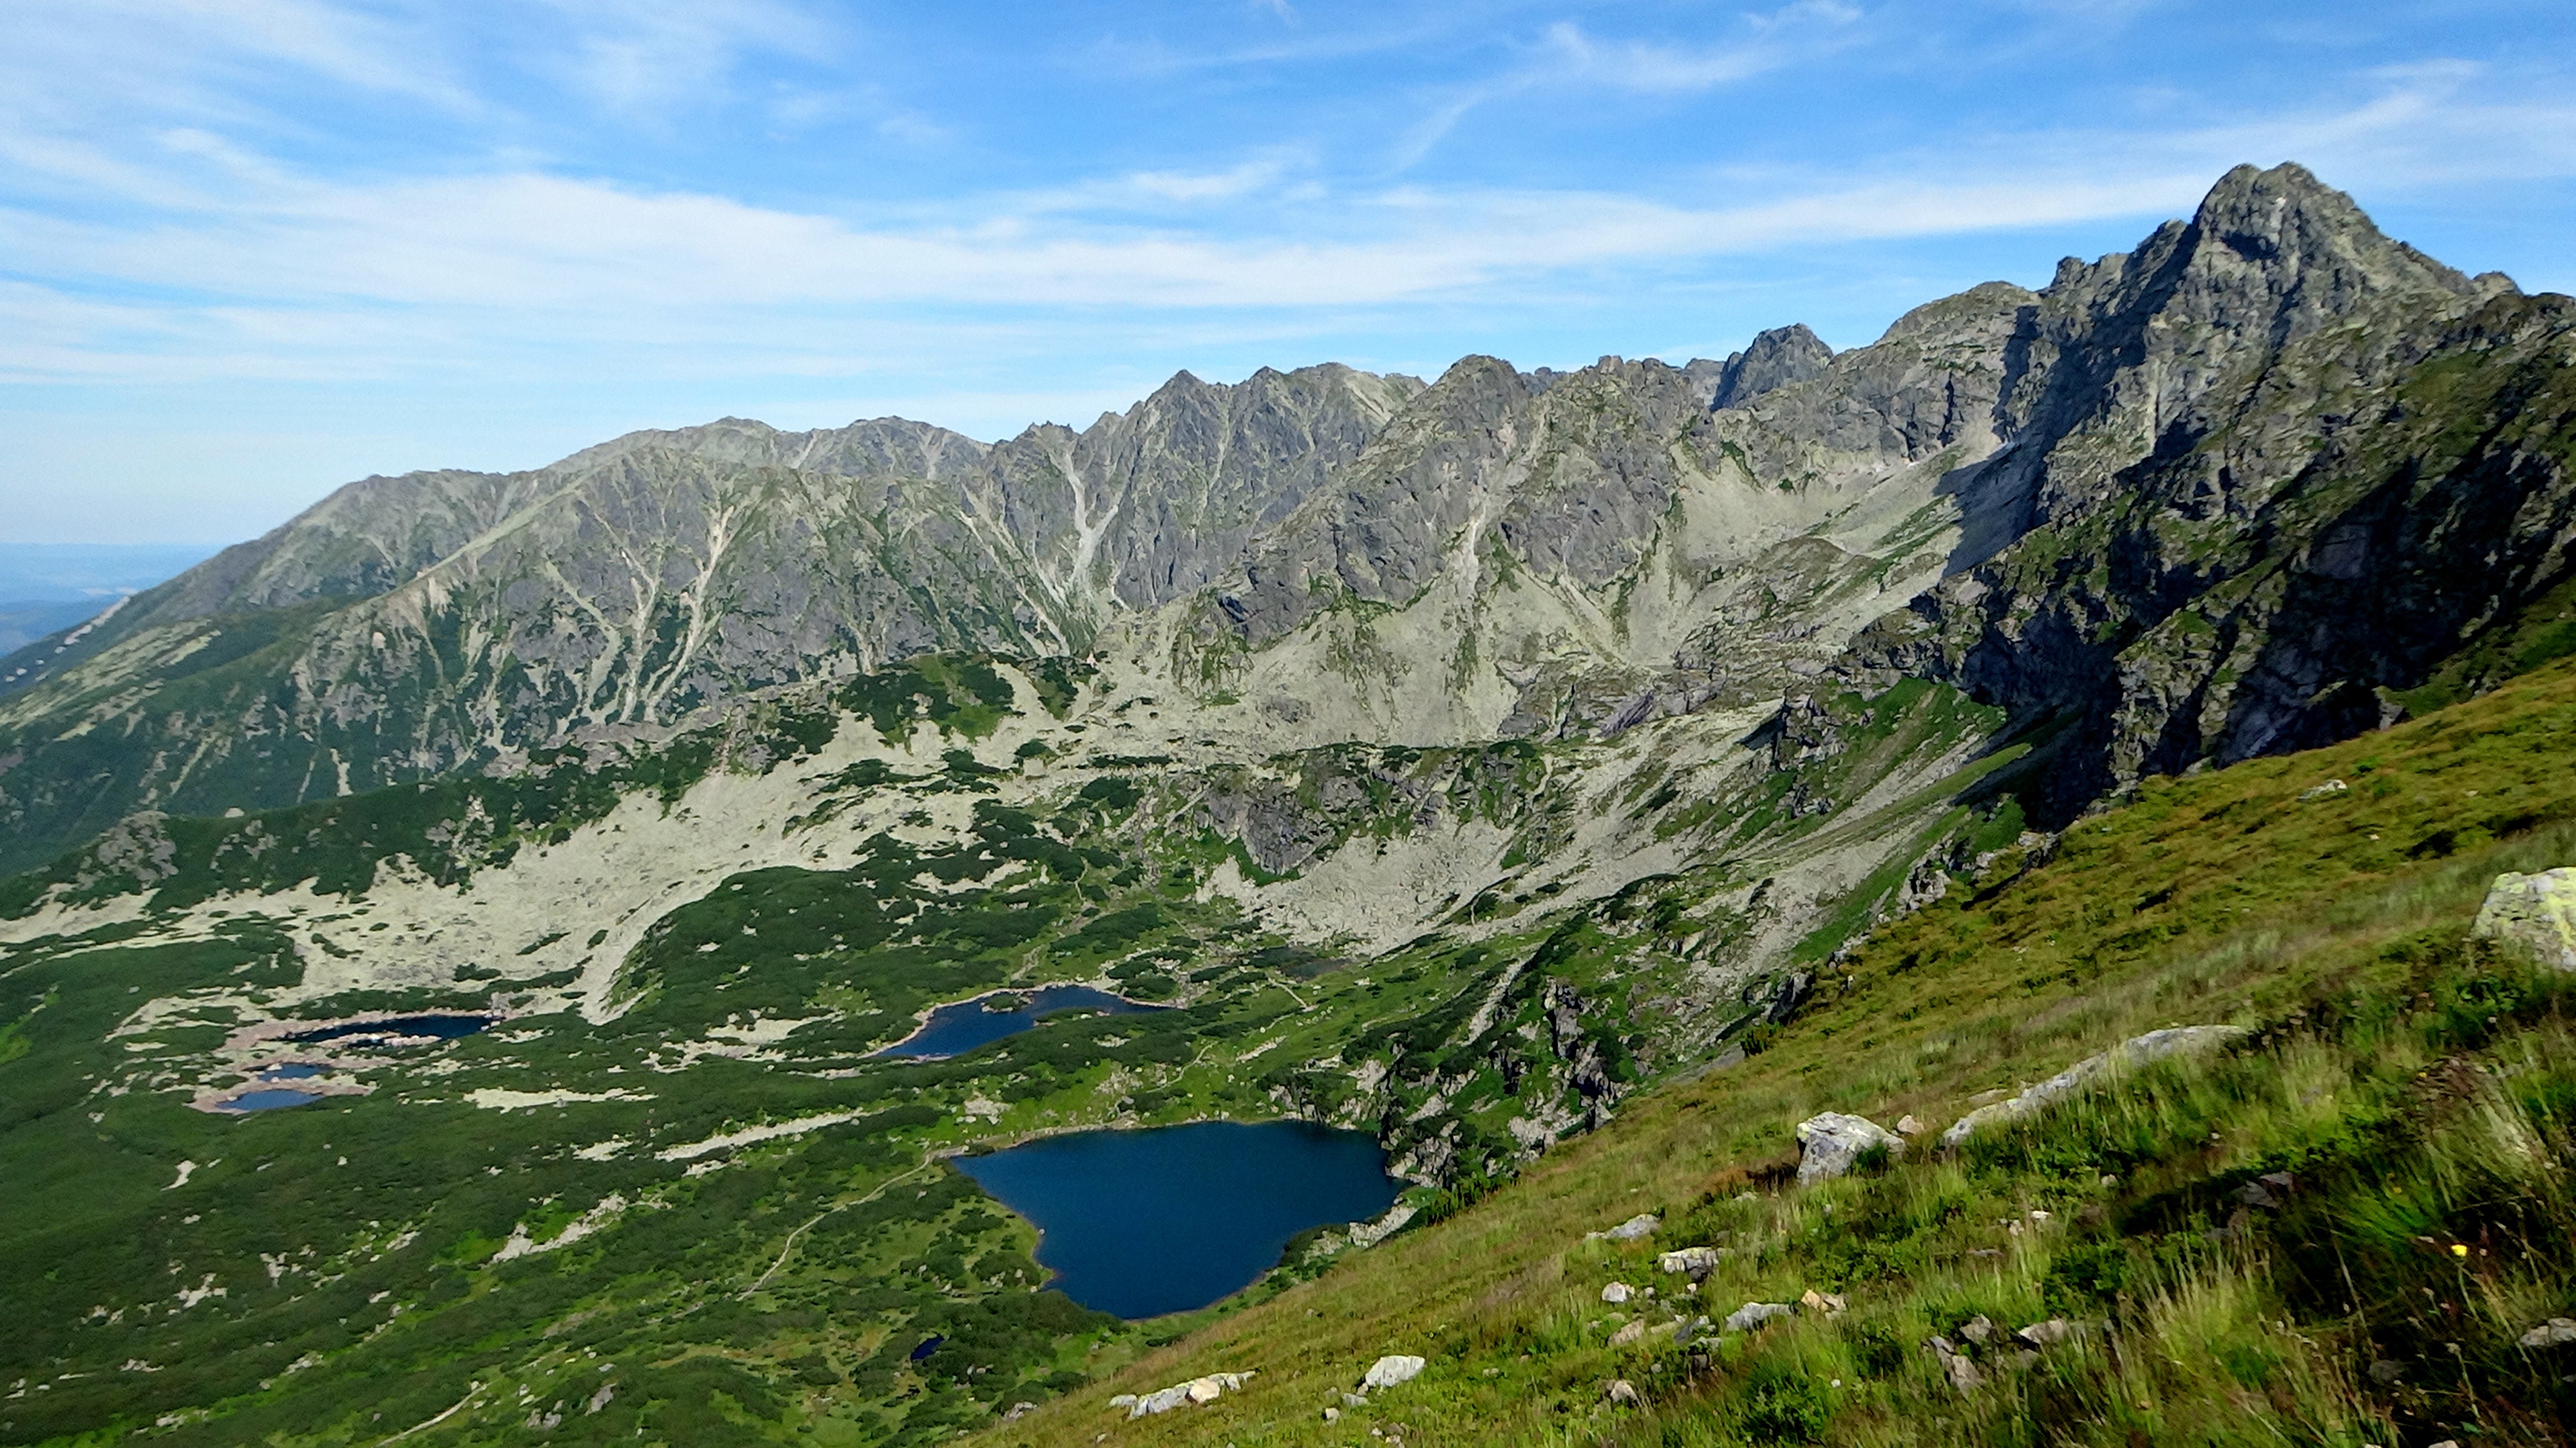
landscape, wilderness, walking, mountain, lake, adventure, valley, mountain range, fjord, terrain, ridge, mountains, alps, poland, plateau, fell, cirque, loch, the national park, tatry, moraine, landform, tarn, mountain pass, geographical feature, mountainous landforms